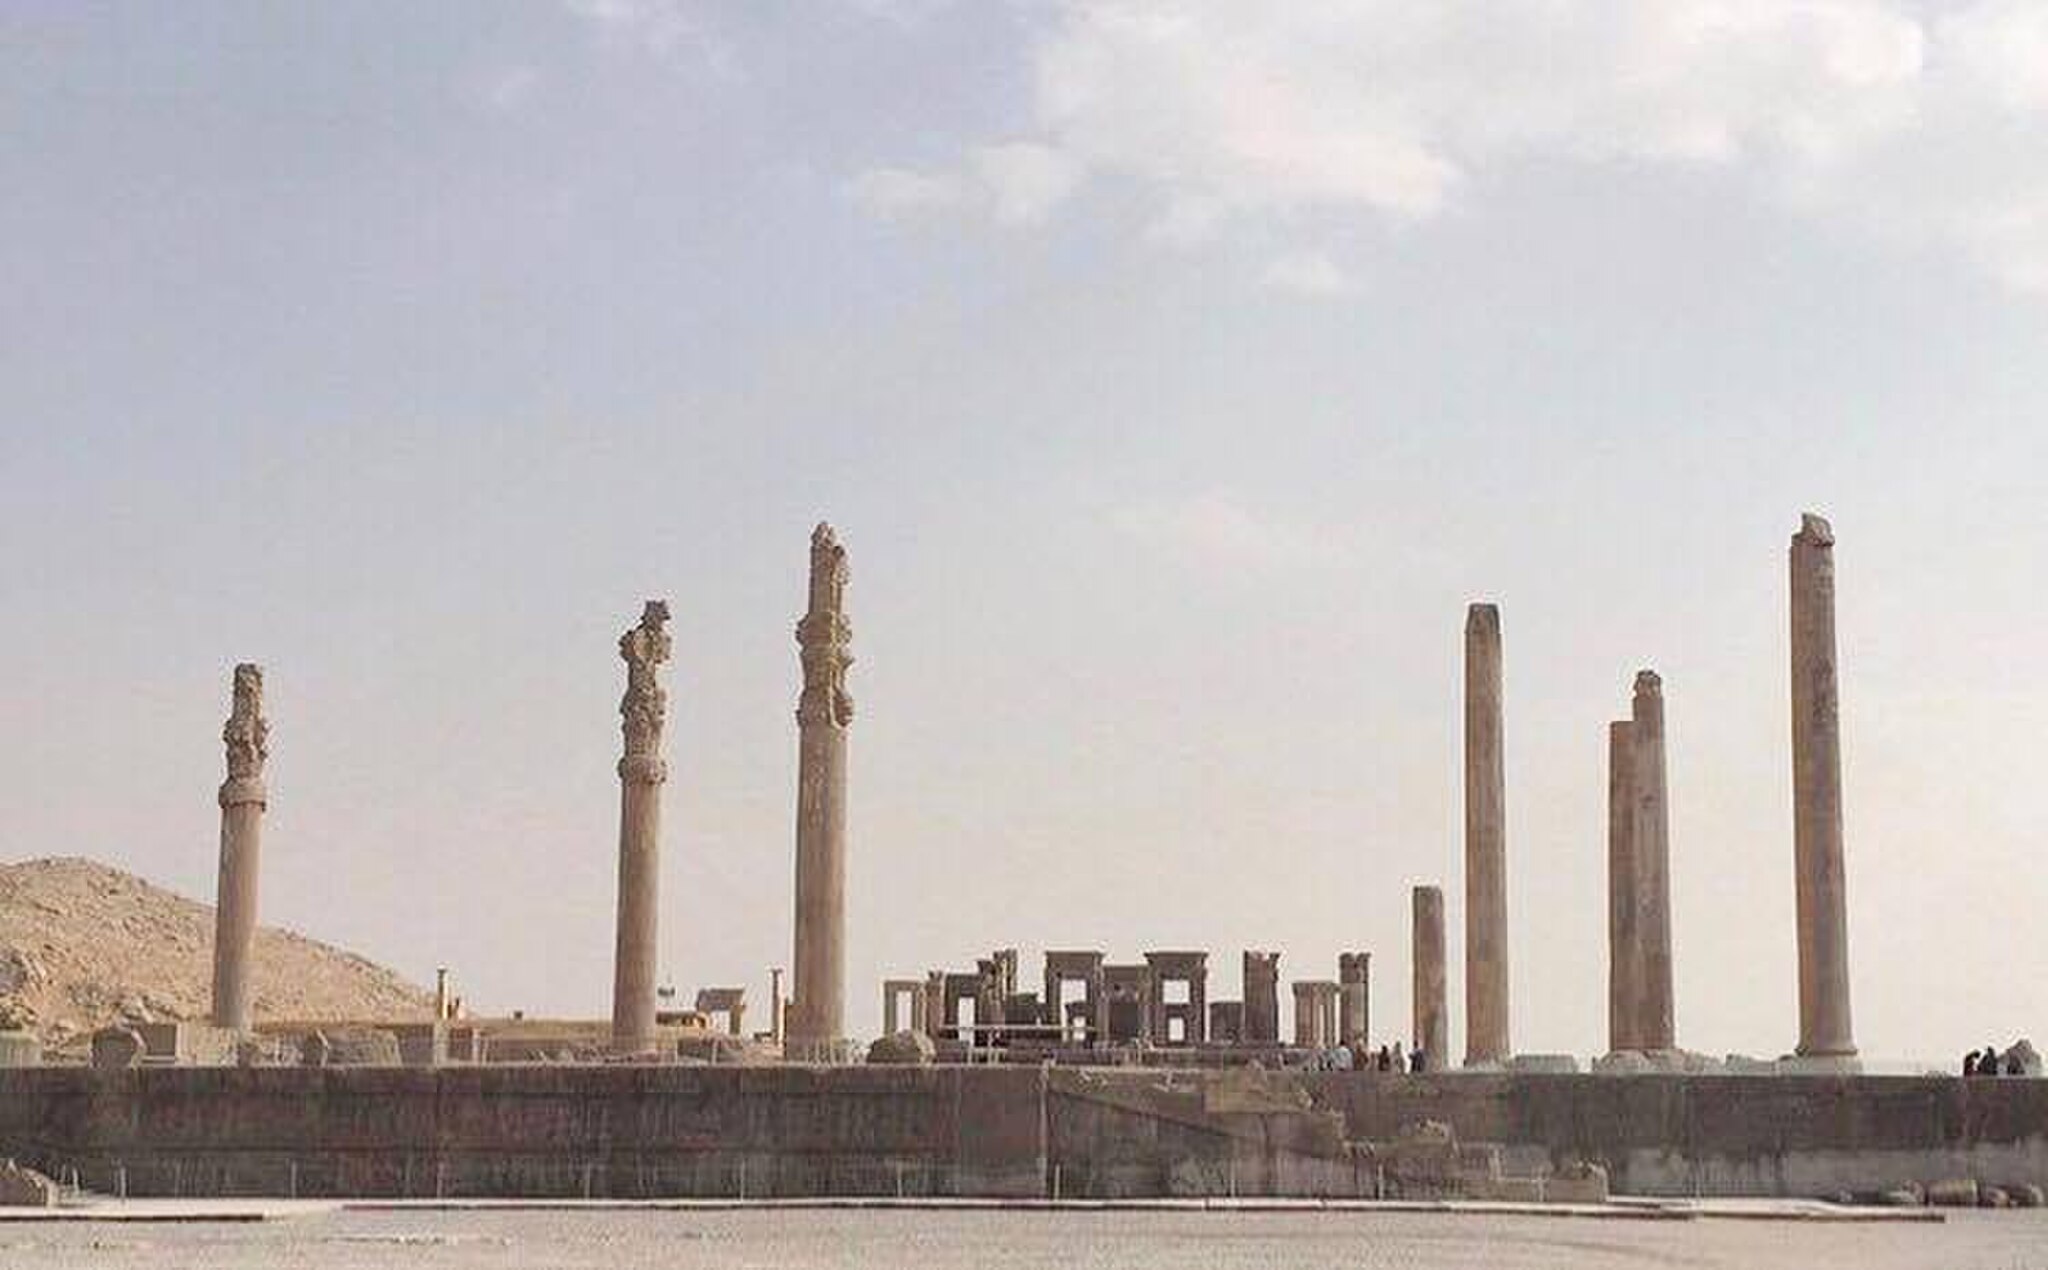
Title: Takht-e Jamshid, Fars Province
Date: 2015-10-09
Categories: Apadana of Persepolis, Self-published work, Images from Wiki Loves Monuments 2017, Cultural heritage monuments in Iran with known IDs, Uploaded via Campaign:wlm-ir, Images from Wiki Loves Monuments 2017 in Iran, Images from Wiki Loves Monuments in Marvdasht, 2015 in Persepolis, Apadana northern stairs